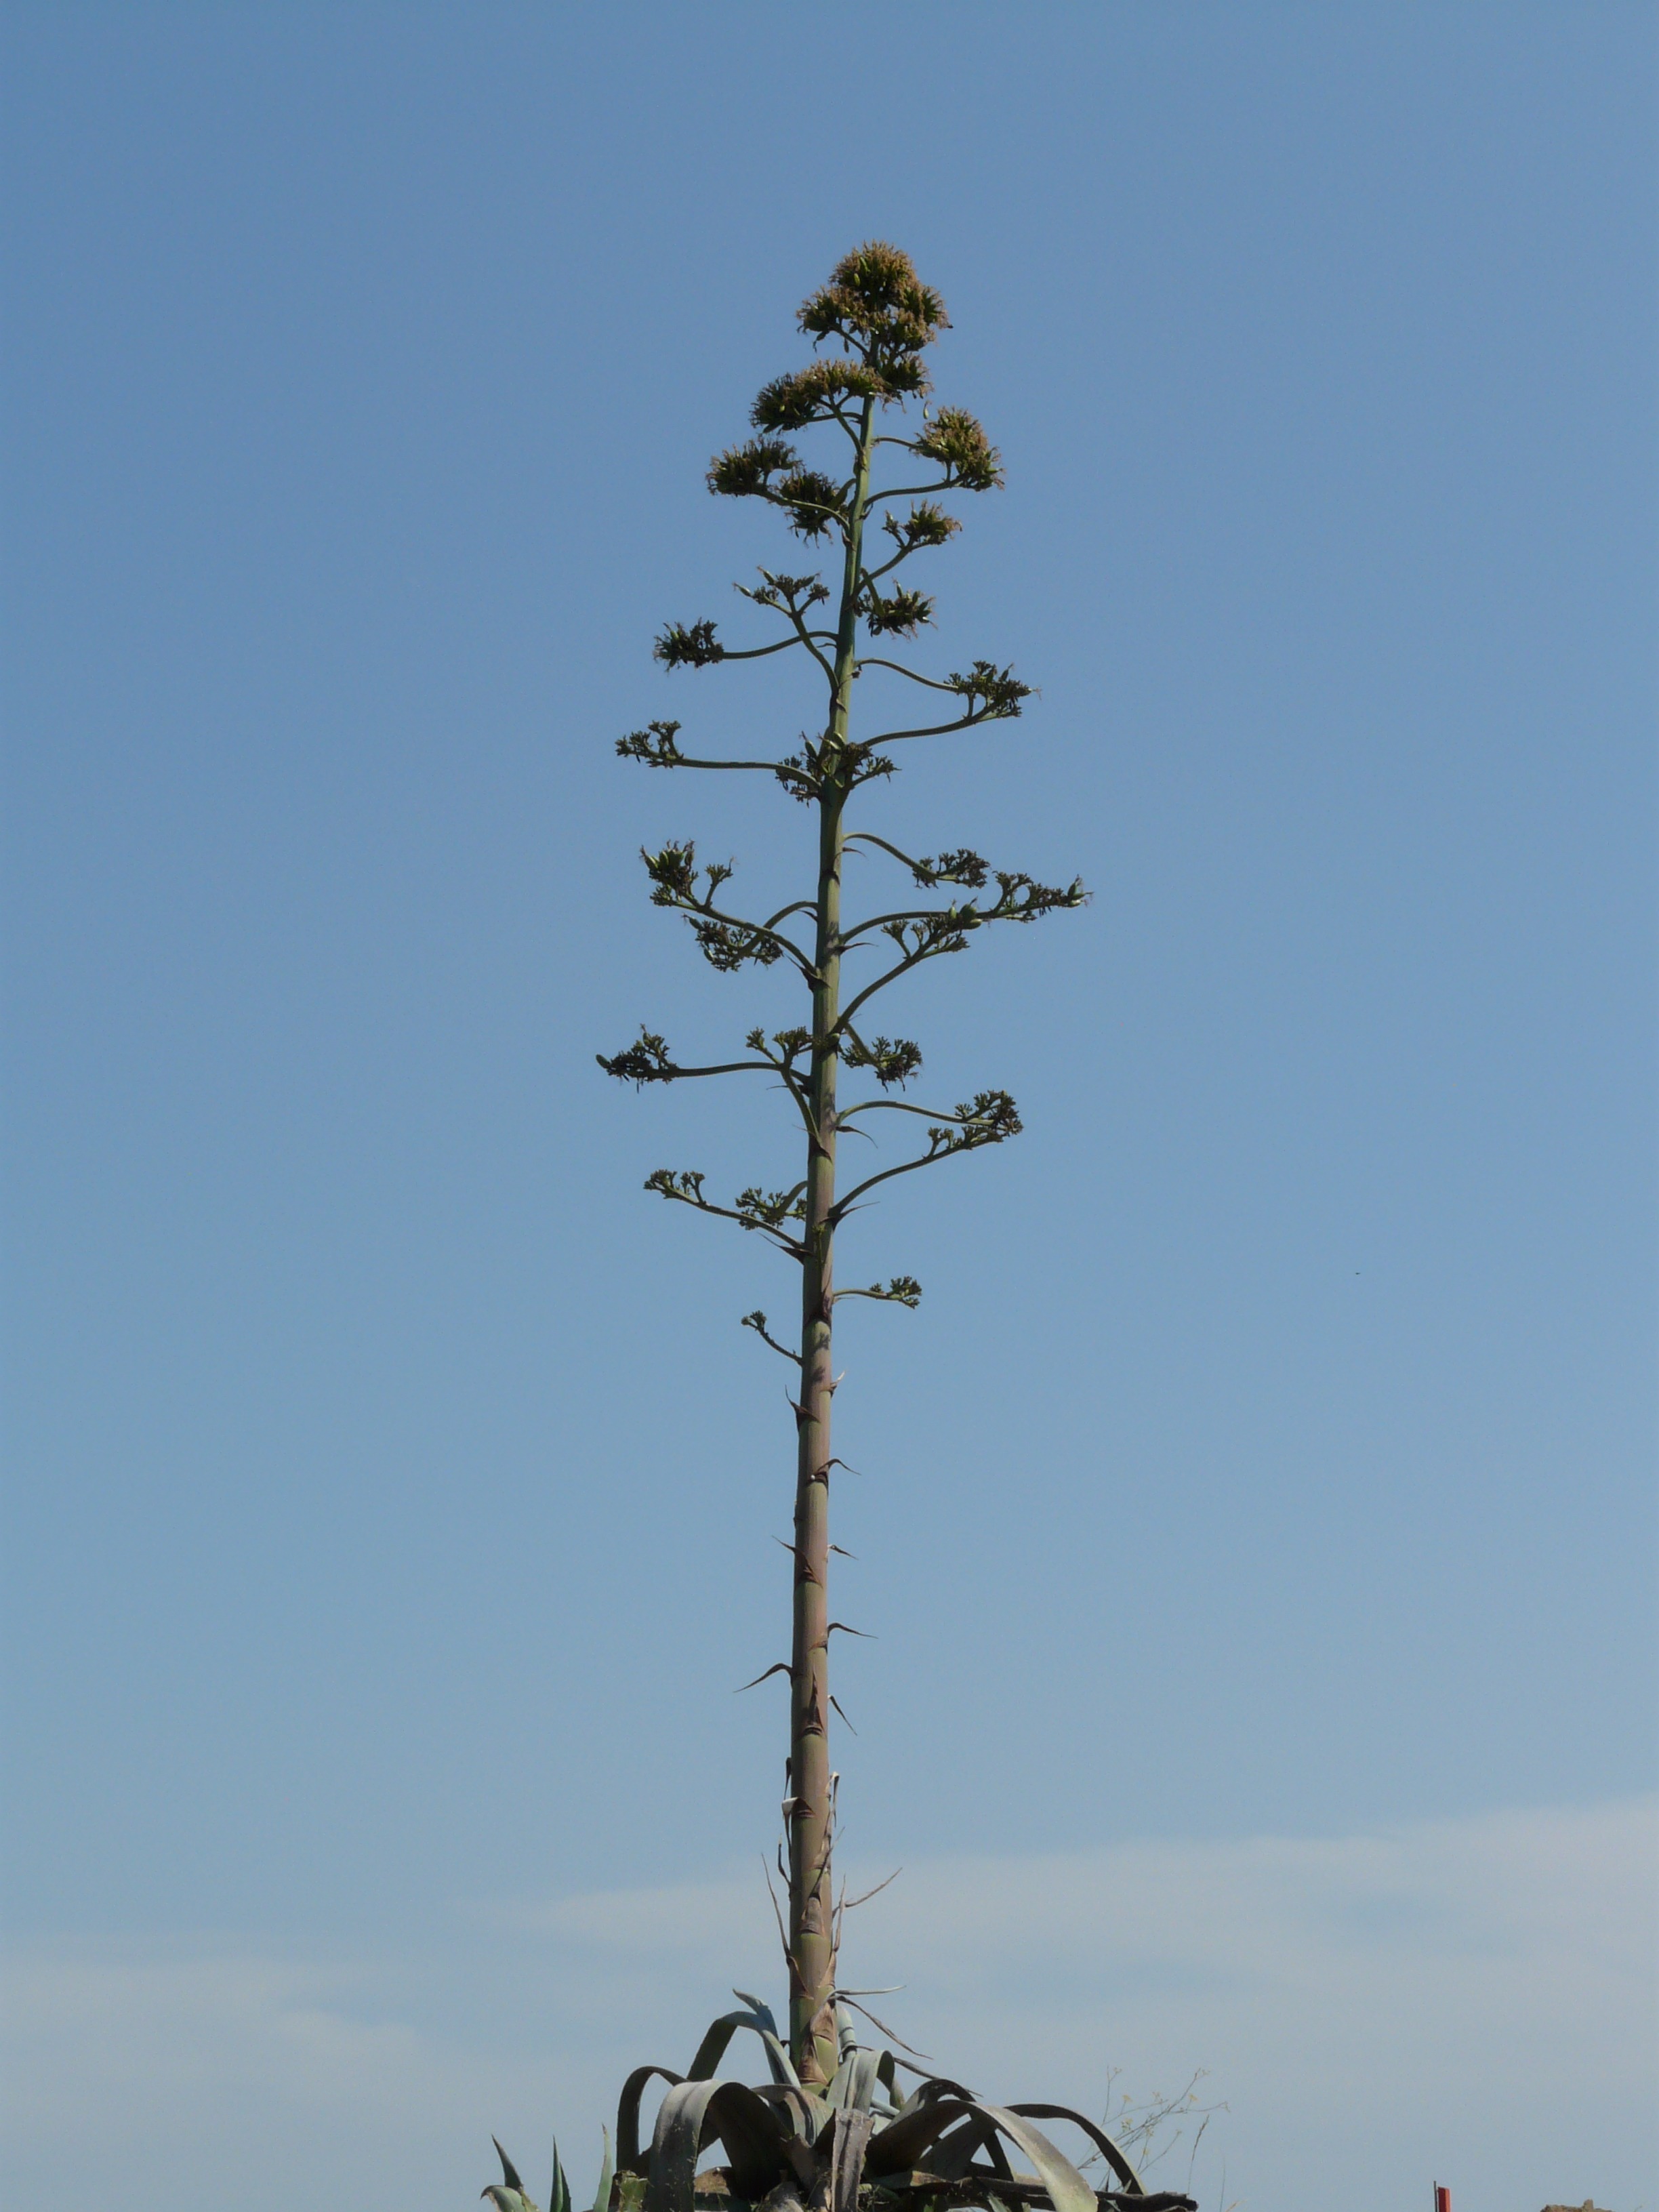
tree, nature, branch, blossom, plant, leaf, flower, bloom, wind, botany, flora, stalk, agave, pointed, spur, flowering plant, plant stem, woody plant, land plant, arecales